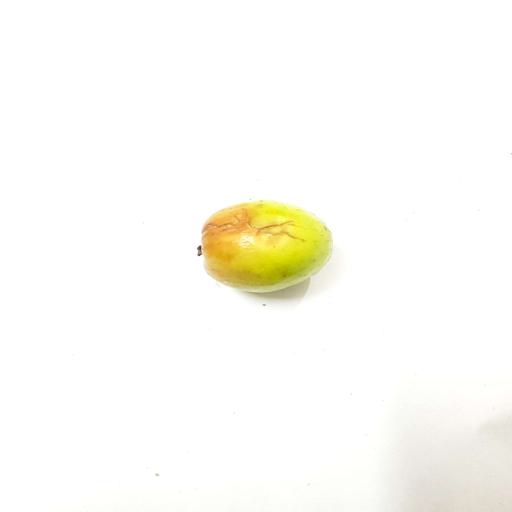
Label: bruised